Martin Lake (British Columbia)

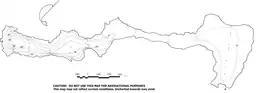
Bathymetric view of Martin Lake

Martin Lake is an endorheic freshwater lake in the West Chilcotin area of British Columbia, Canada, situated just north of the community of Tatla Lake, British Columbia. This small alkaline lake has no physical outflow (Martin Lake Creek flows underground) and the water level has been dropping slowly over time. Since the 1980s the lake has divided into two separate lakes with a land bridge between them.